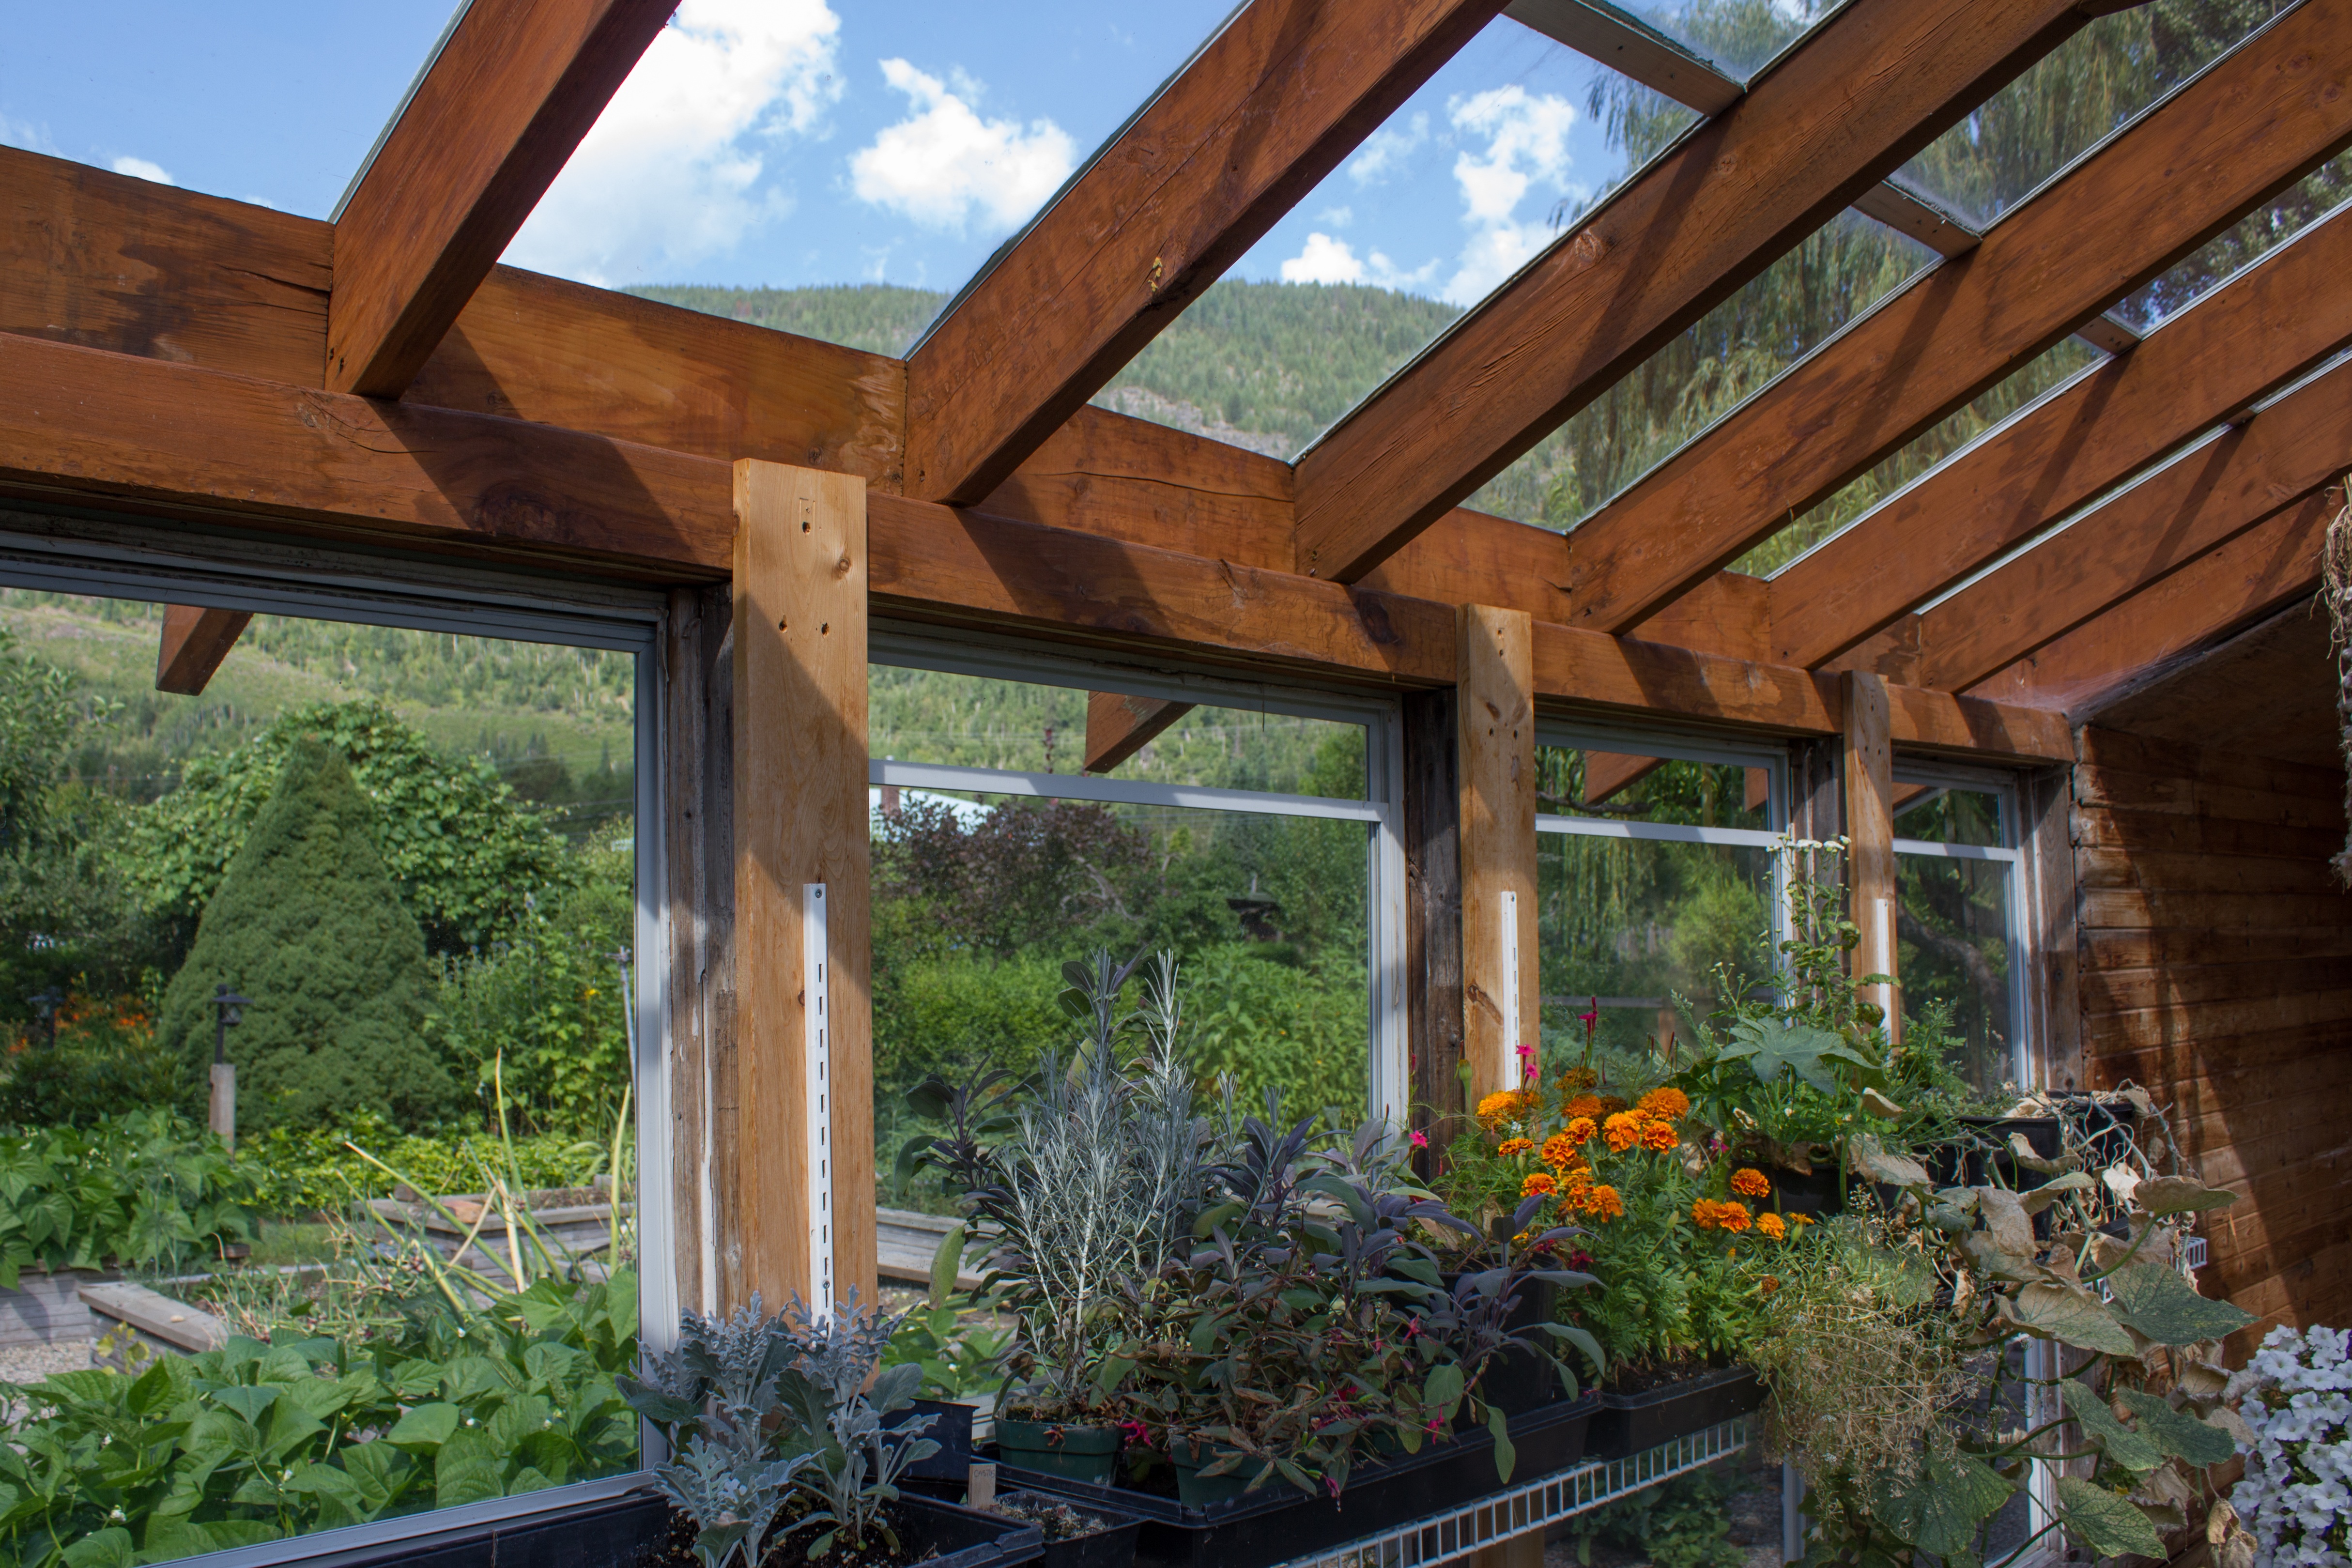
nature, growth, plant, home, porch, summer, floral, environment, cottage, natural, backyard, property, botany, agriculture, garden, greenhouse, glasshouse, florist, flowers, potted, orangery, estate, horticulture, yard, hobby, pergola, gardener, real estate, hothouse, outdoor structure